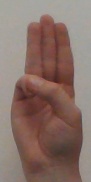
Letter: thaa